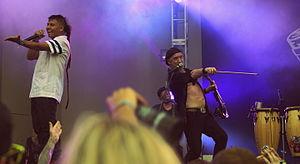
Gogol Bordello est un groupe de gypsy punk américain, originaire de New York. Formé en 1999 et citant pêle-mêle Mano Negra, Fugazi, Alexandre Kalpakov, The Clash, Rootsman ou encore Jimi Hendrix comme influences, le groupe a comme particularité le mélange des styles le composant. Nés de la rencontre de la musique tzigane traditionnelle des Balkans et de l'est de l'Europe avec le punk new-yorkais, ces sons ont fait des Gogol Bordello les créateurs et les chefs de file d'une nouvelle mouvance, le gypsy punk. La plupart des musiciens de ce groupe sont des immigrants d'Europe de l'Est.